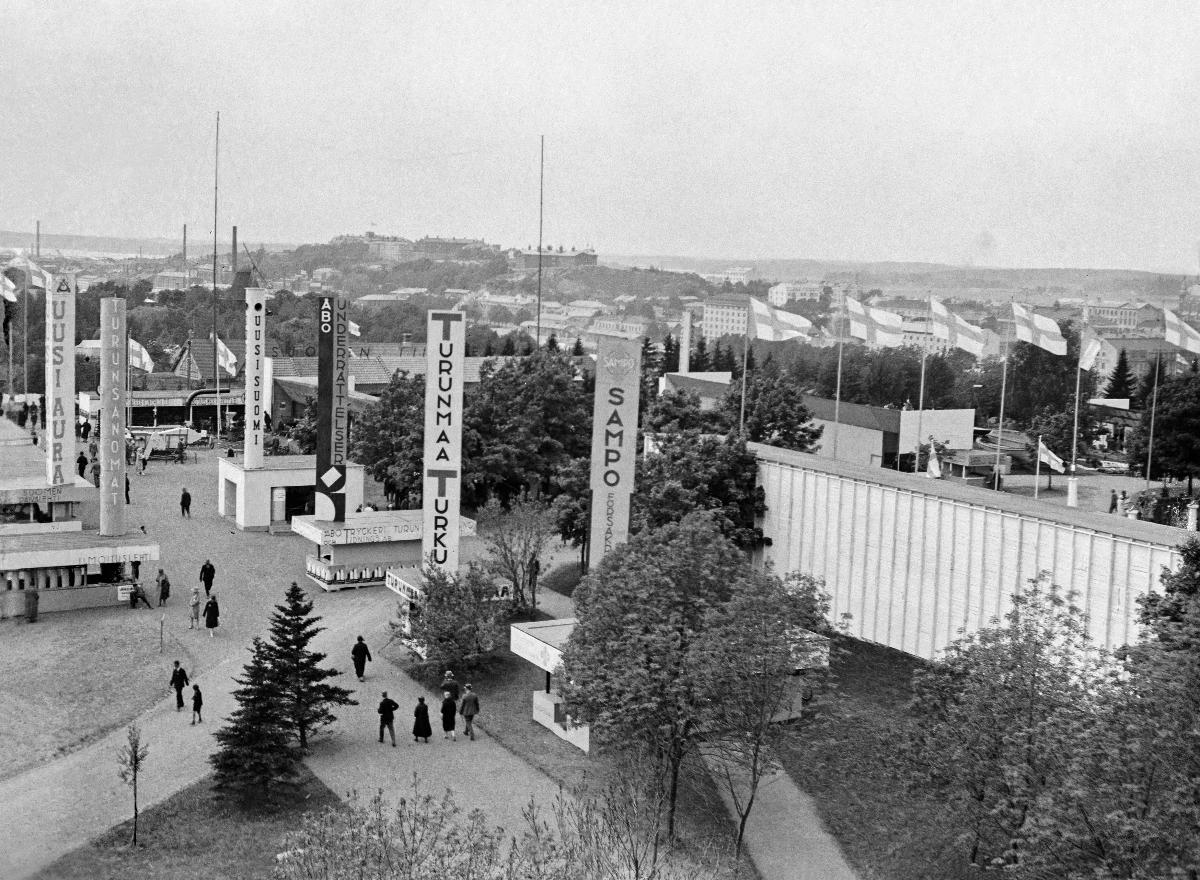
Suomen messut Turussa 1929
Finlands mässa i Åbo 1929; Fair of Finland in Turku 1929
sisällön kuvaus: Suomen messut Turussa 1929. content description: Fair of Finland in Turku 1929. innehållsbeskrivning: Finlands mässa i Åbo 1929.
Kuvaaja: Sundström, Hugo, kuvaaja
Vuosi: 1929
Paikka: Suomi, Varsinais-Suomi, Turku
Aiheet: messut (tapahtumat); avajaiset; HBL; marketing; fairs; openings; trade fairs; openings (celebrations); marknadsföring; mässor; öppningar; mässor (evenemang); öppningsceremonier